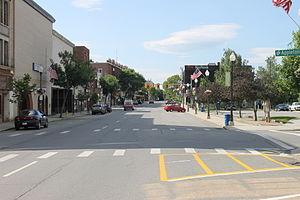
Waterville est une ville du comté de Kennebec, dans le Maine, aux États-Unis.